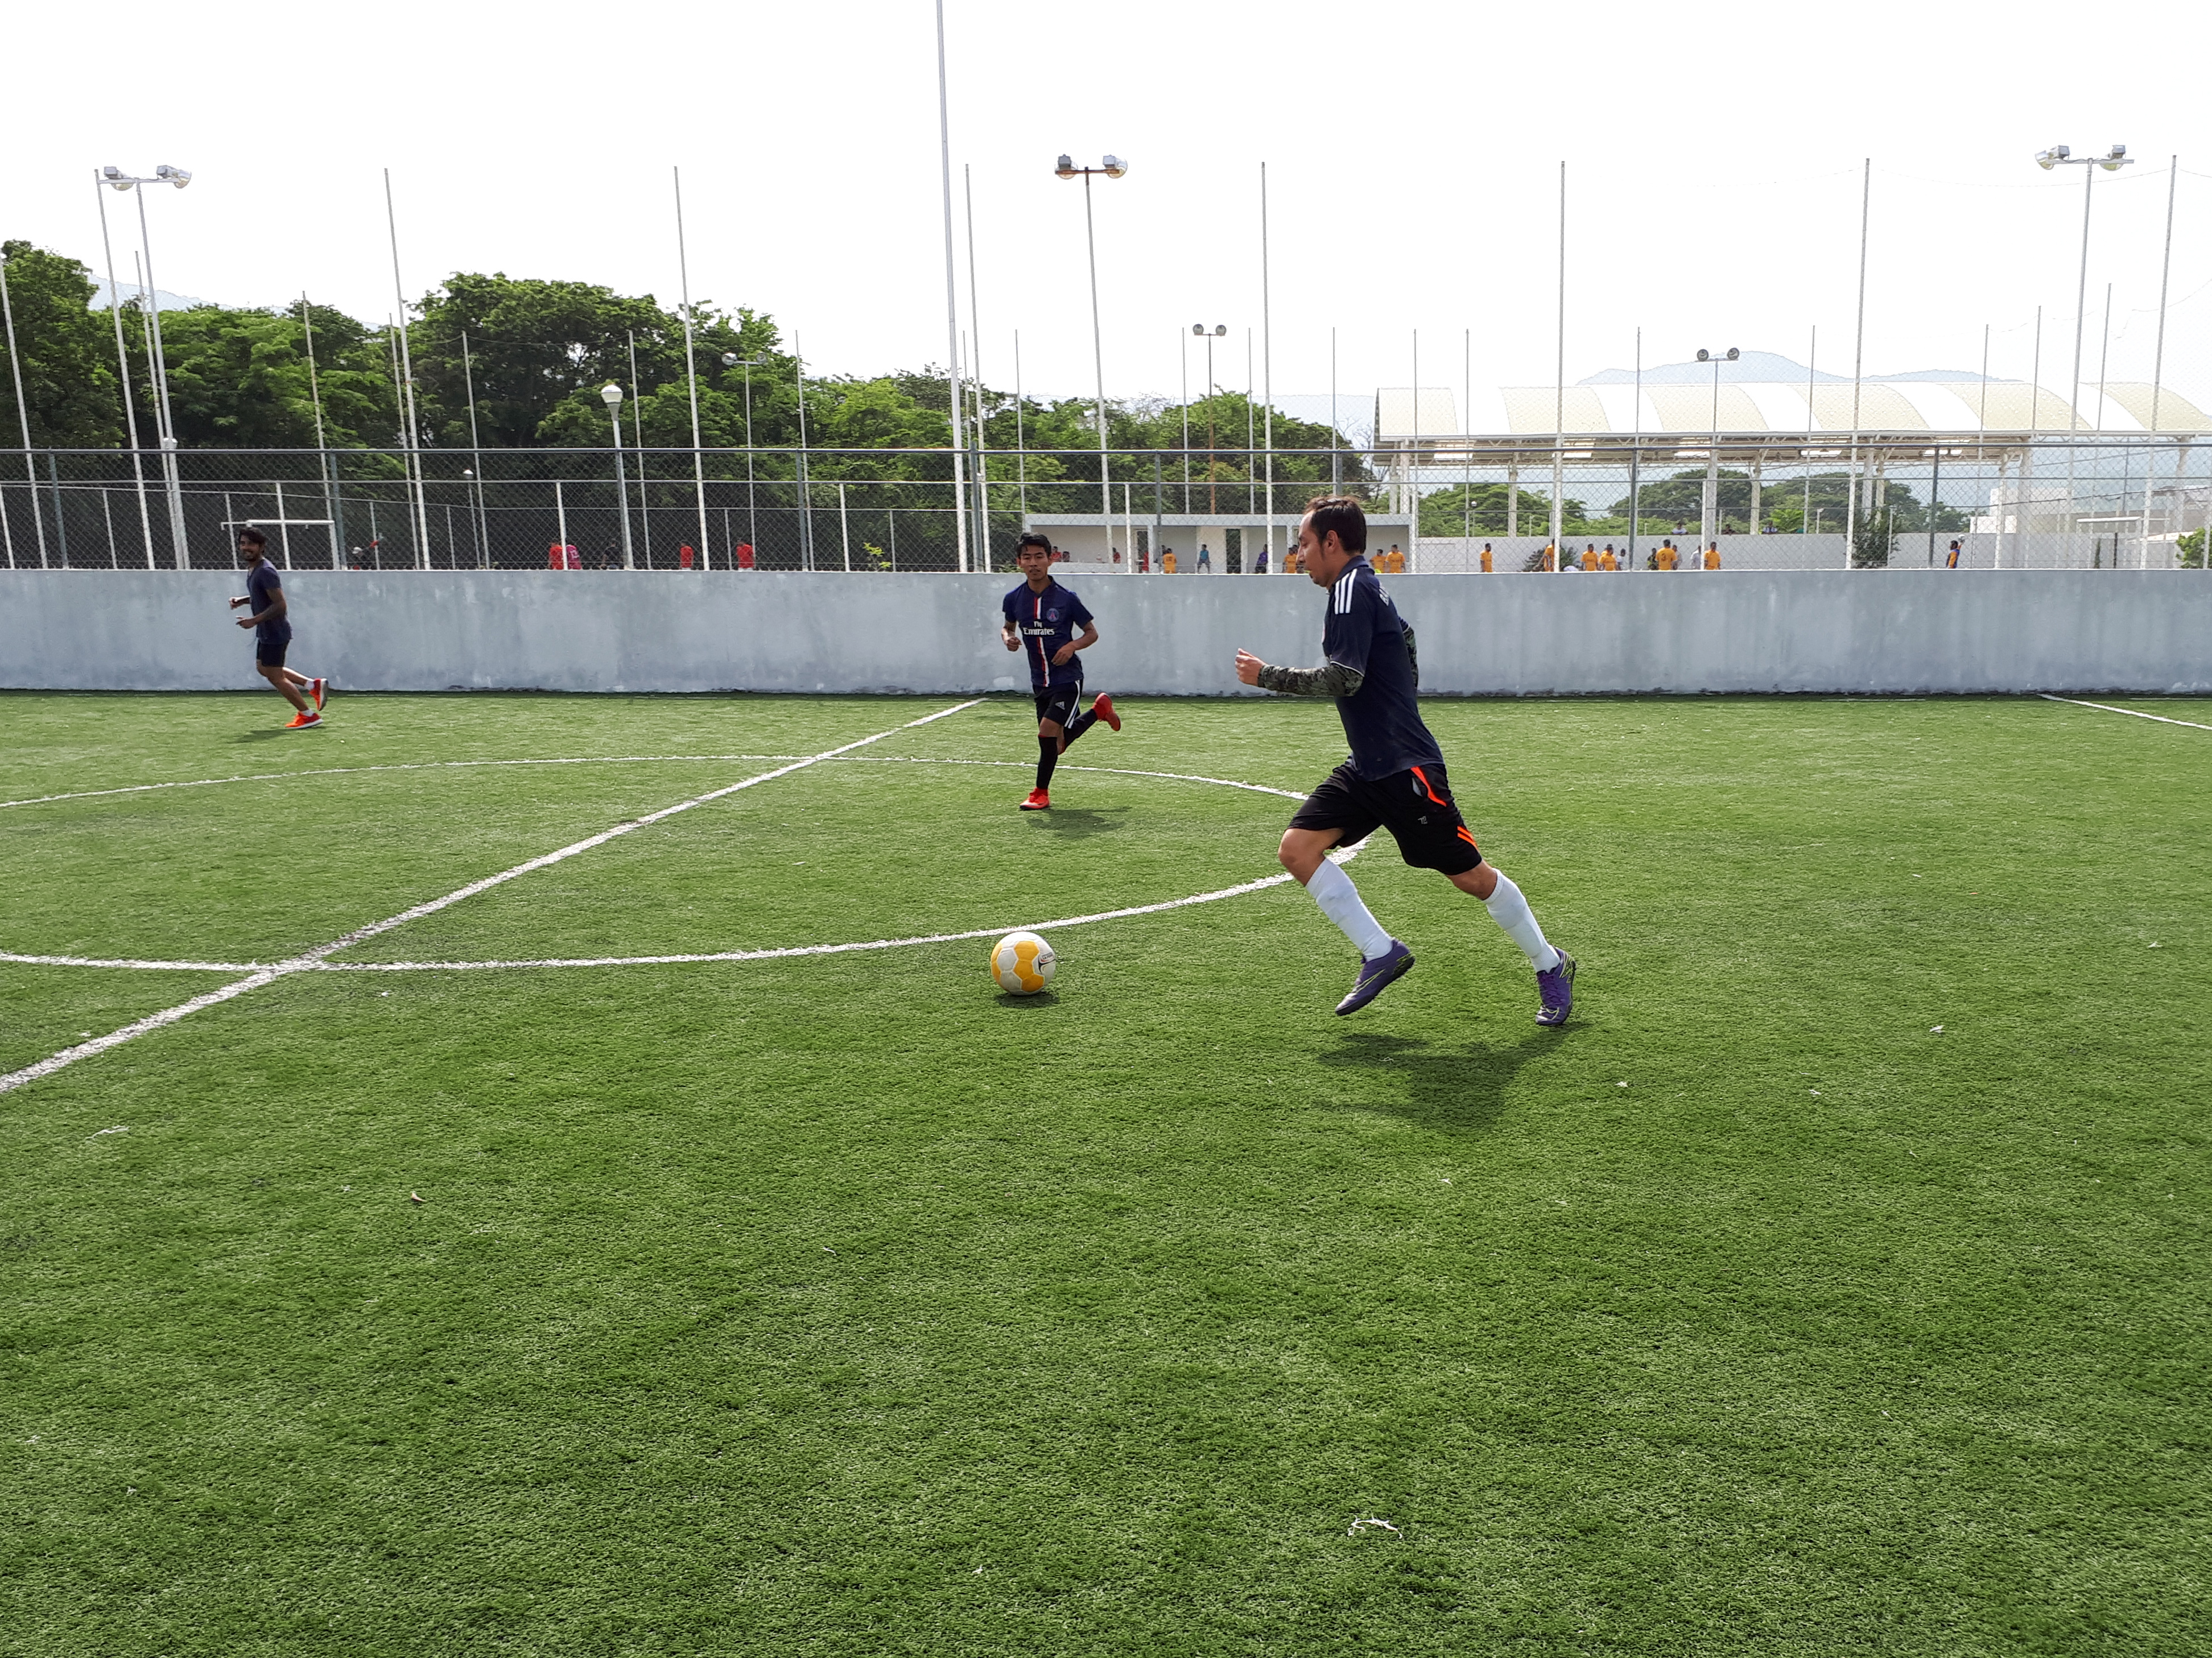
grass, soccer, sport, exercise, match, ball, players, day, player, sports, team sport, ball game, football, sport venue, soccer ball, football player, sports equipment, soccer player, soccer specific stadium, kick, stadium, tournament, net, pallone, sports training, plant, artificial turf, play, team, soccer kick, competition event, lawn, forward, leisure, Indoor soccer